BP

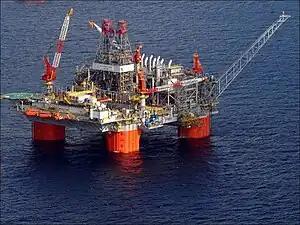
The "Thunder Horse PDQ" semi-submersible oil platform in the Thunder Horse Oil Field

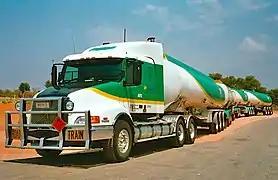
A BP road train in the Australian outback

In September 2020, BP formed a partnership with Equinor to develop offshore wind and announced it will acquire 50% non-operating stake in the Empire Wind off New York and Beacon Wind off Massachusetts offshore wind farms. The deal is expected to be completed at the first half of 2021. In December 2020, BP acquired a majority stake in Finite Carbon, the largest forest carbon offsets developer in the United States.